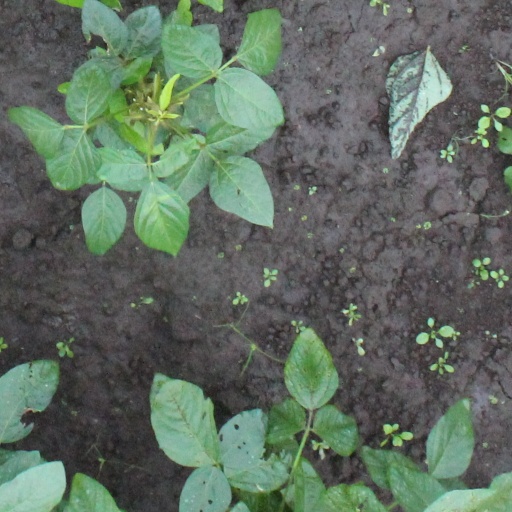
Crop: soybean